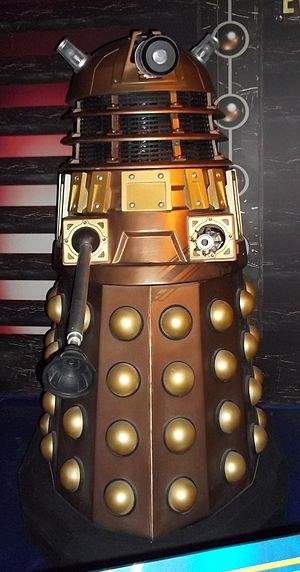
Doctor Who / Karakterer / Modstandere / Dalekker
En Dalek ved Doctor Who Experience, Cardiff
"Doctor Who er et britisk science fiction Tv-program produceret af BBC siden 1963. Programmet viser eventyrerne taget på af en Tidsherre kaldet ""Doktoren"", et udenjordisk væsen, menneskelig af fremtræden fra planeten Gallifrey. Doktoren udforsker universet i et tidsrejsende rumskib kaldet en TARDIS. Dens ydre ligner en blå britisk politiboks, som var et almindeligt syn i Britannien i 1963 da serien først gik i luften. Ledsaget af en et antal af ledsagere, kæmper Doktoren en række af fjender samtidig med at de prøver at redde civilisationer og hjælpe folk i nød.